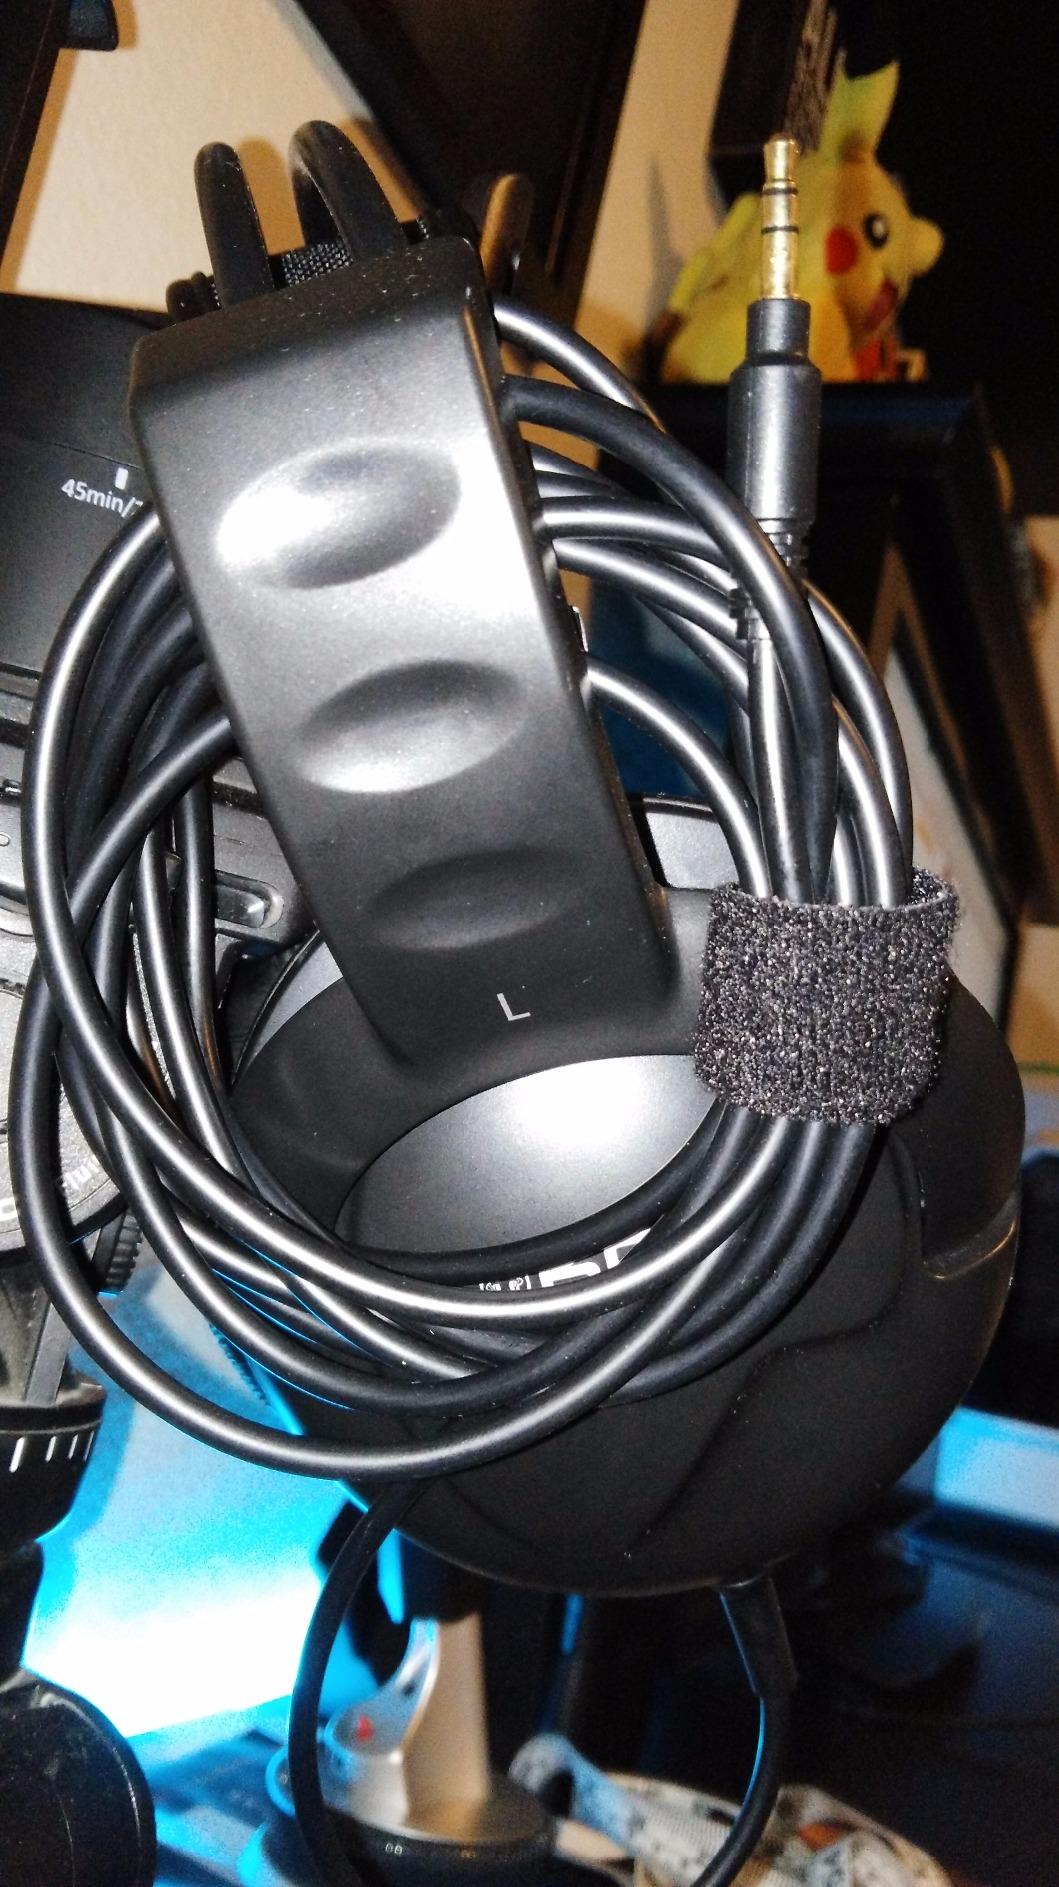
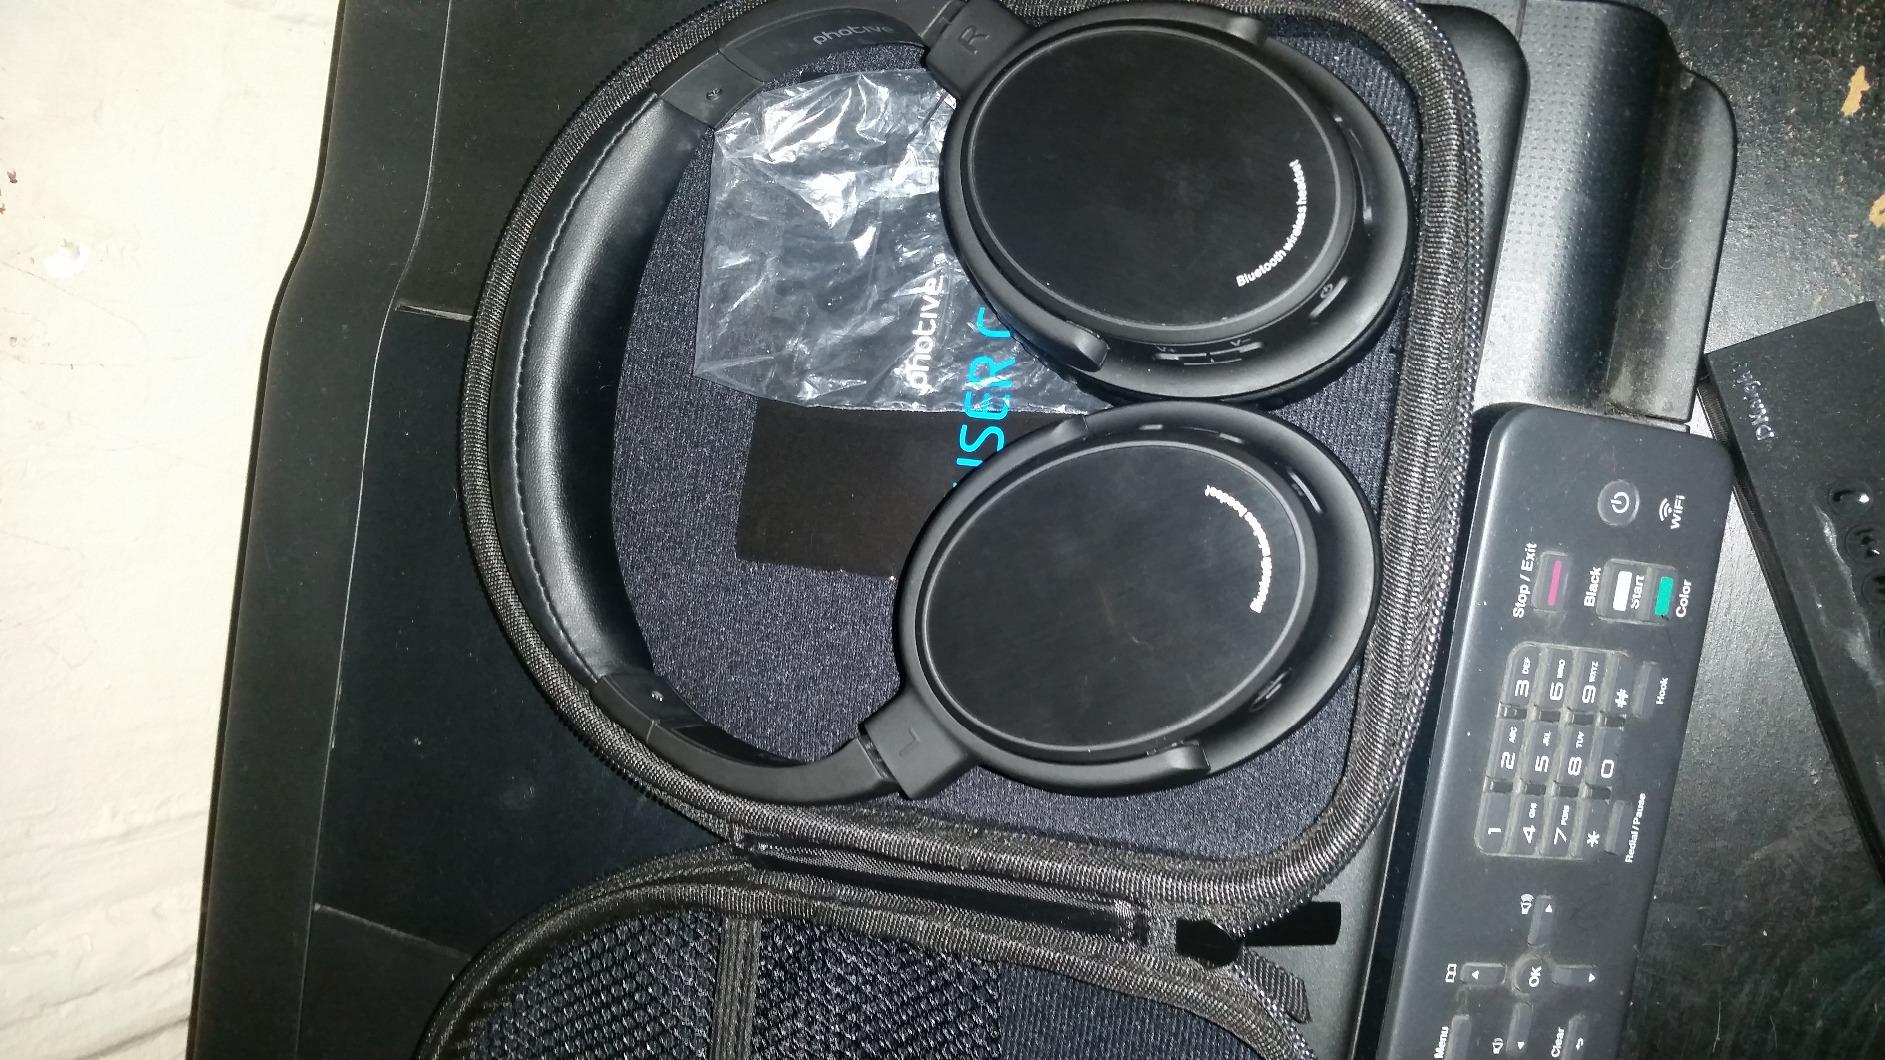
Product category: headphones
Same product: no